Wire

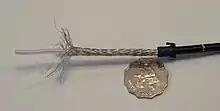
The outer conductor of this miniature coaxial cable (RG 58 type) is made of braided wire. Heavier braided cables are used for electrical connections that need a degree of flexibility, for example, connections to bus bars.

Wire is often reduced to the desired diameter and properties by repeated drawing through progressively smaller dies, or traditionally holes in draw plates. After a number of passes the wire may be annealed to facilitate more drawing or, if it is a finished product, to maximise ductility and conductivity.